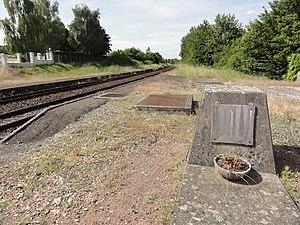
Chérisay (Sarthe) lieu-dit La Gare, anciens quais et mémorial de 1939-45
La ligne du Mans à Mézidon est une ligne transversale du réseau ferré français, maillon de la ligne entre Caen et Tours. Elle relie le nœud ferroviaire du Mans sur la grande radiale de Paris-Montparnasse à Brest à Mézidon sur la radiale Paris - Cherbourg.